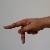
The image shows a hand gesture representing the letter 'P' in Indian Sign Language.